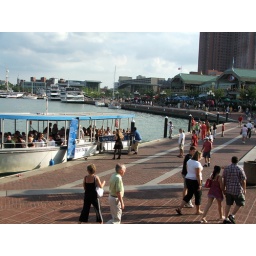
You know it's Otakon season when cat girls appear all over the city.